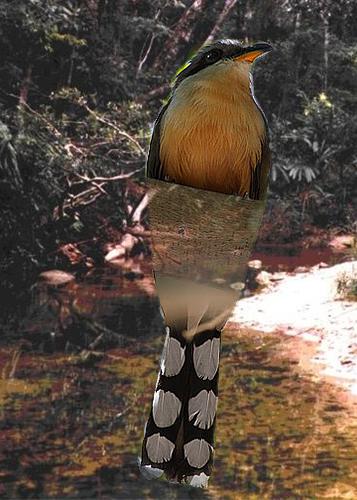
Bird species: Mangrove_Cuckoo
Bird type: landbird
Background: land